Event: Nepal Earthquake
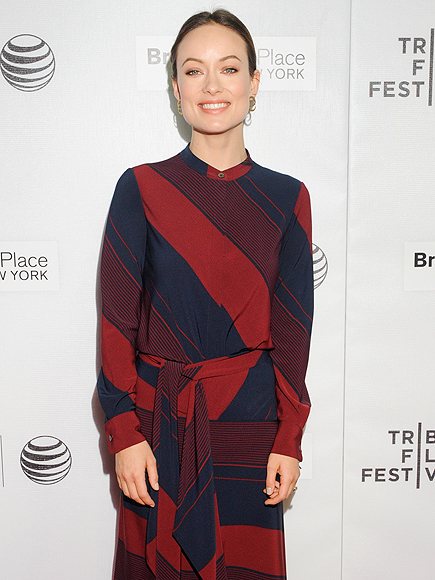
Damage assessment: no_damage